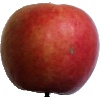
Label: Apple Crimson Snow 1